Ban Yang (Laos)

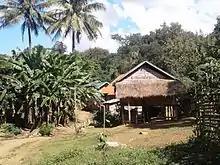
Traditional house style and garden of the Lao Loum in Ban Yang

Ban Yang village is home to the Lao Loum ethnic group. Life, culture and prosperity of the people in Ban Yang is tied to nature. So they have established the sacred forests as "Pa Xim" for worshiping both Buddha and Nature's Spirit, "Pa Lieng Phi Ho" for worshiping the Spirit of the Village, also known as the "Pa-Ho"; "Pa Leng Nam" for respecting the Spirit of the Water Dragon; "Pa Khouang" for praying to the Spirit of the Forest, and "Pa Xa", the Cemetery Forest. Yearly, the entire villagers together give offerings to these Nature's Spirits through traditional festivals. To preserve the traditional religious beliefs, since the establishment, Ban Yang has formed and maintained the unwritten rules to regulate people's behavior to the spirit forests of the community.